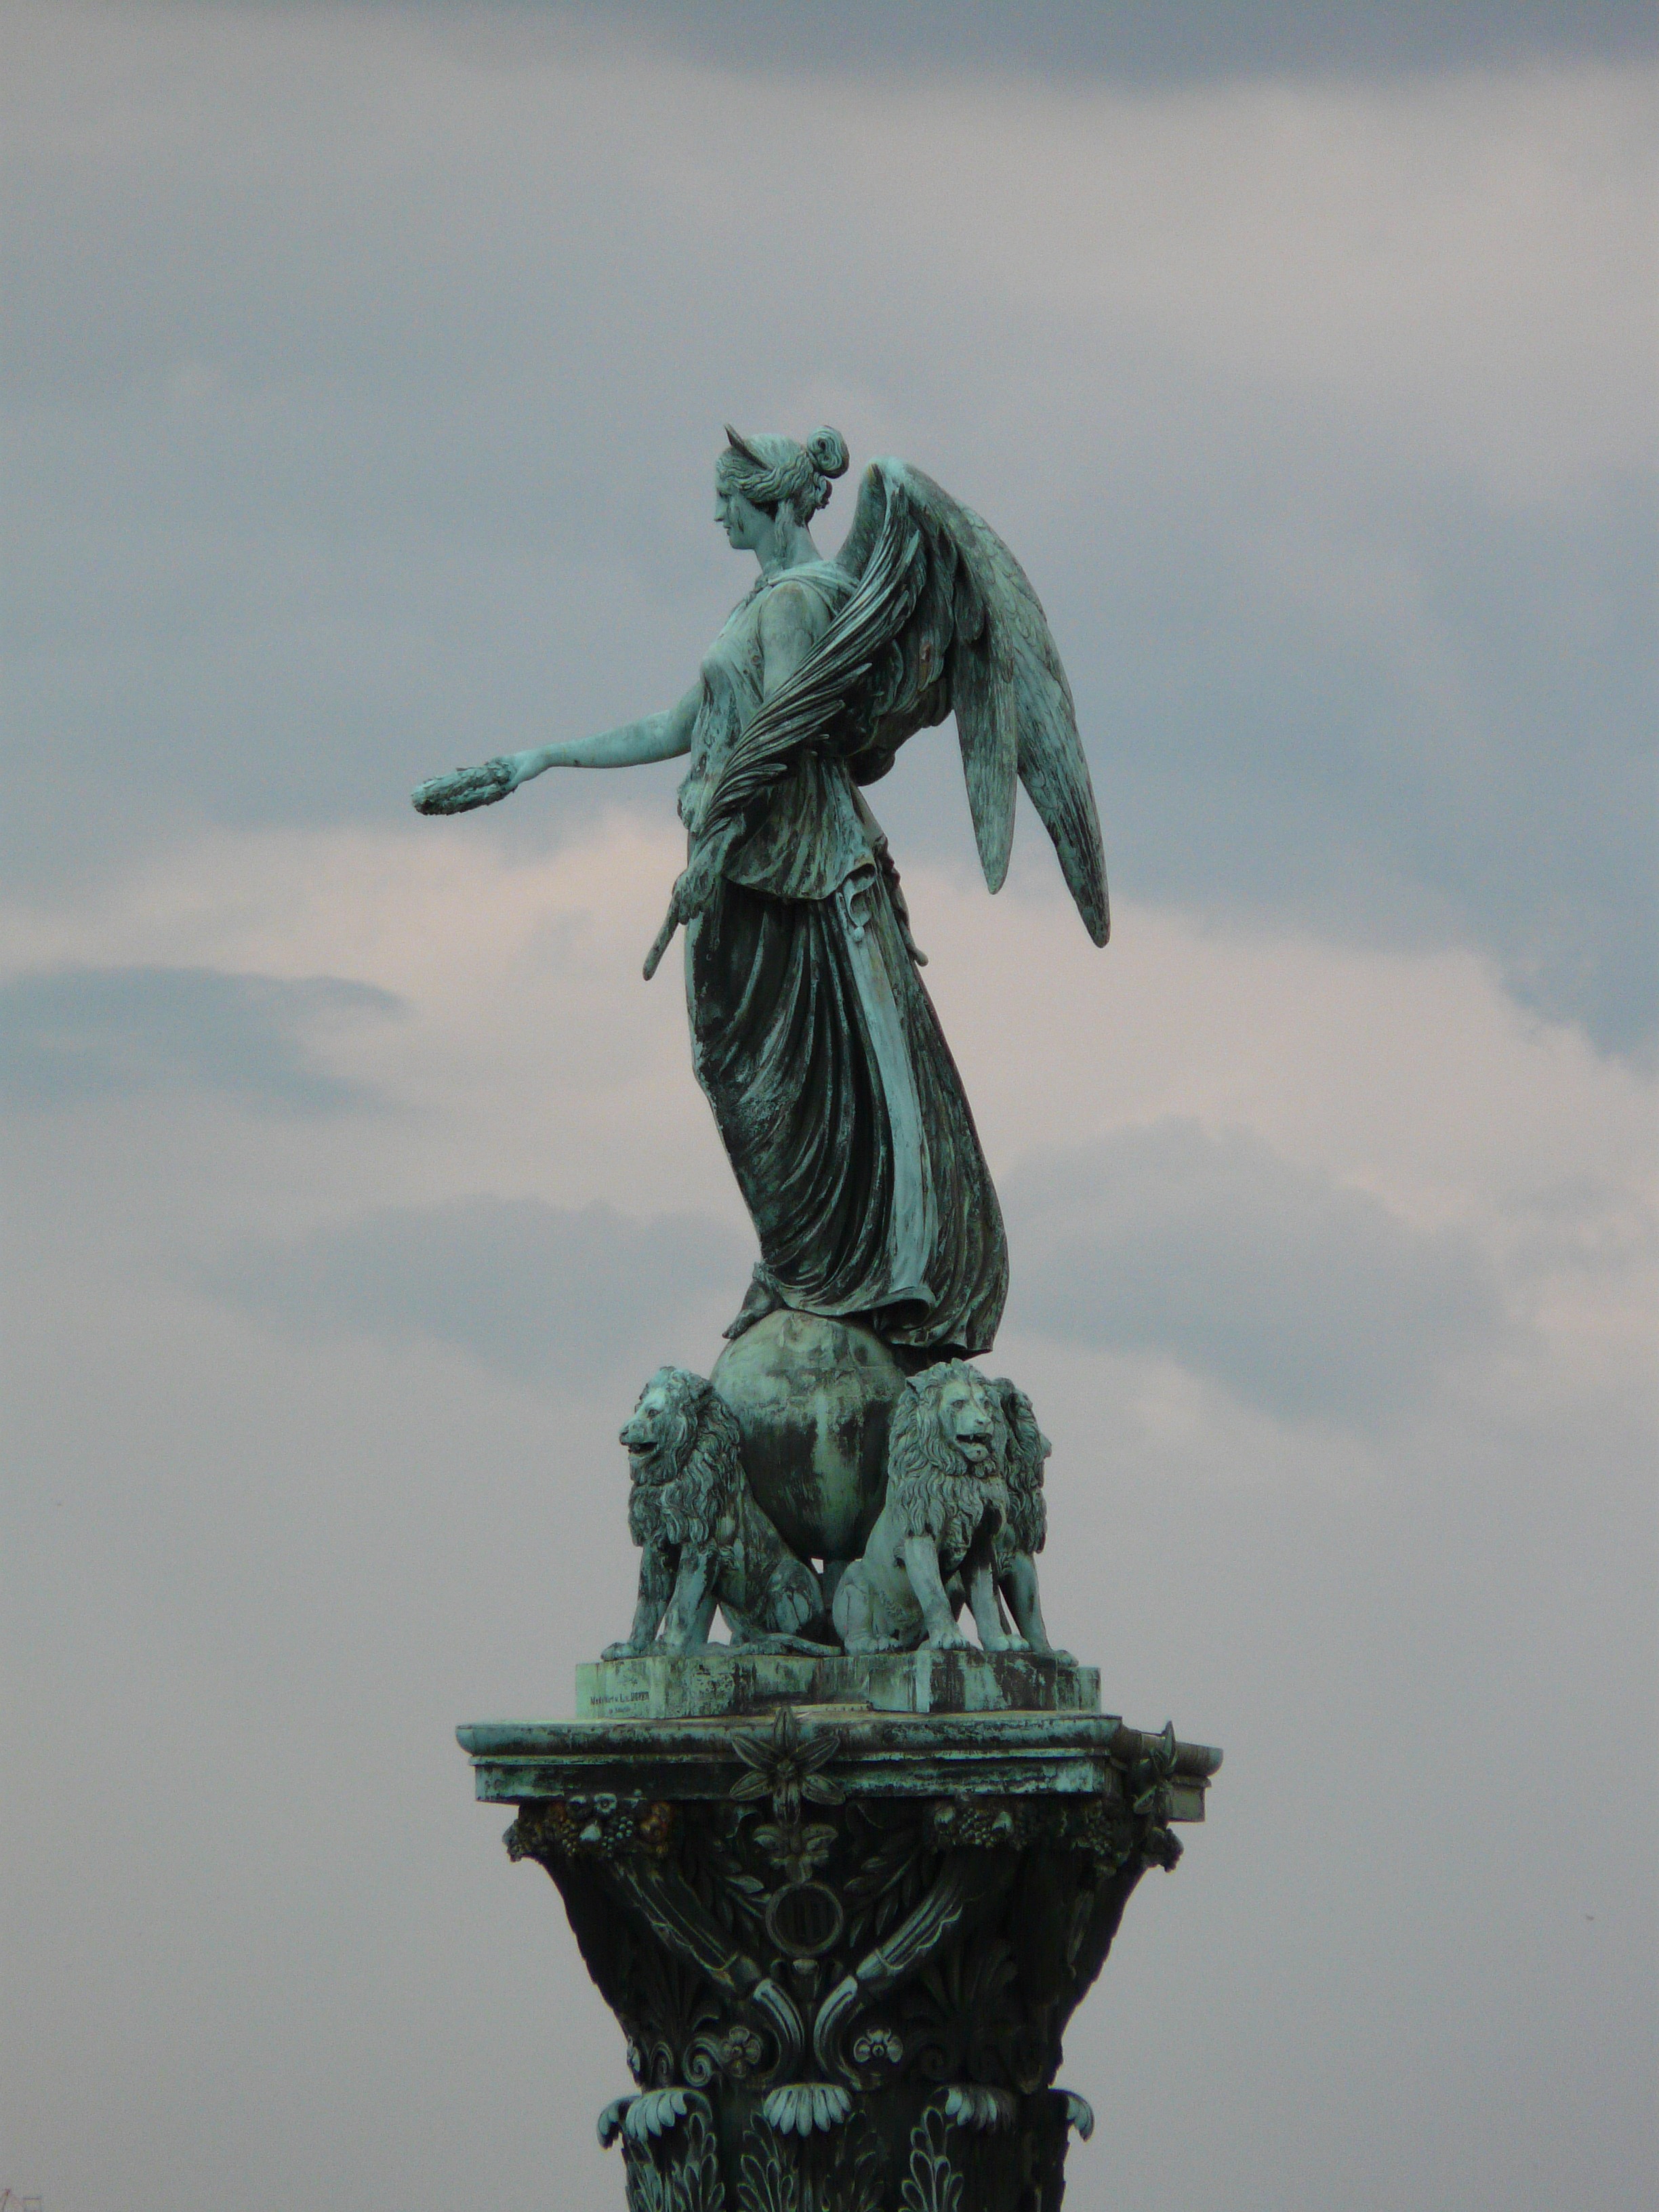
wing, monument, statue, lion, sculpture, angel, art, figure, bronze, stuttgart, goddess, bronze statue, schlossplatzfest, jubilee column, concordia, goddess concordia